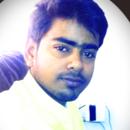
Age: 24